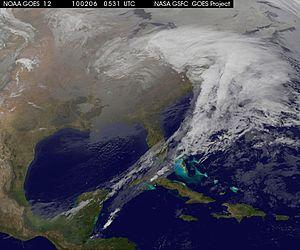
La tempête de neige du 1ᵉʳ au 6 février 2010 le long de la côte est des États-Unis et du Canada est un événement météorologique exceptionnel qui a affecté la Côte Est des États-Unis et celle du Canada. Elle fut surnommé Snowmageddon et a été classée comme tempête du Cap Hatteras de catégorie 3.